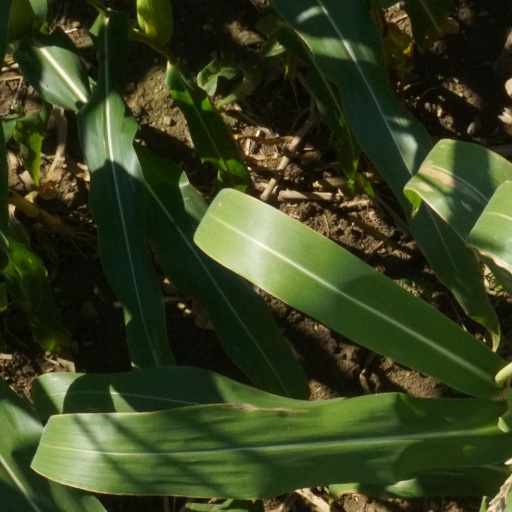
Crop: maize; corn